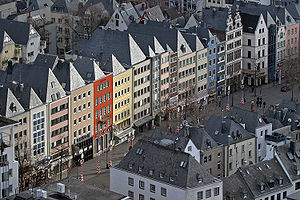
Köln / Seværdigheder og historie / Kölnerdomen
Alter Markt
Köln er Tysklands fjerde største by efter Berlin, Hamborg og München og har et indbyggertal på 1.085.664. Stor-Köln har cirka 4,4 millioner indbyggere. Byen ligger på begge sider af Rhinen i delstaten Nordrhein-Westfalen.